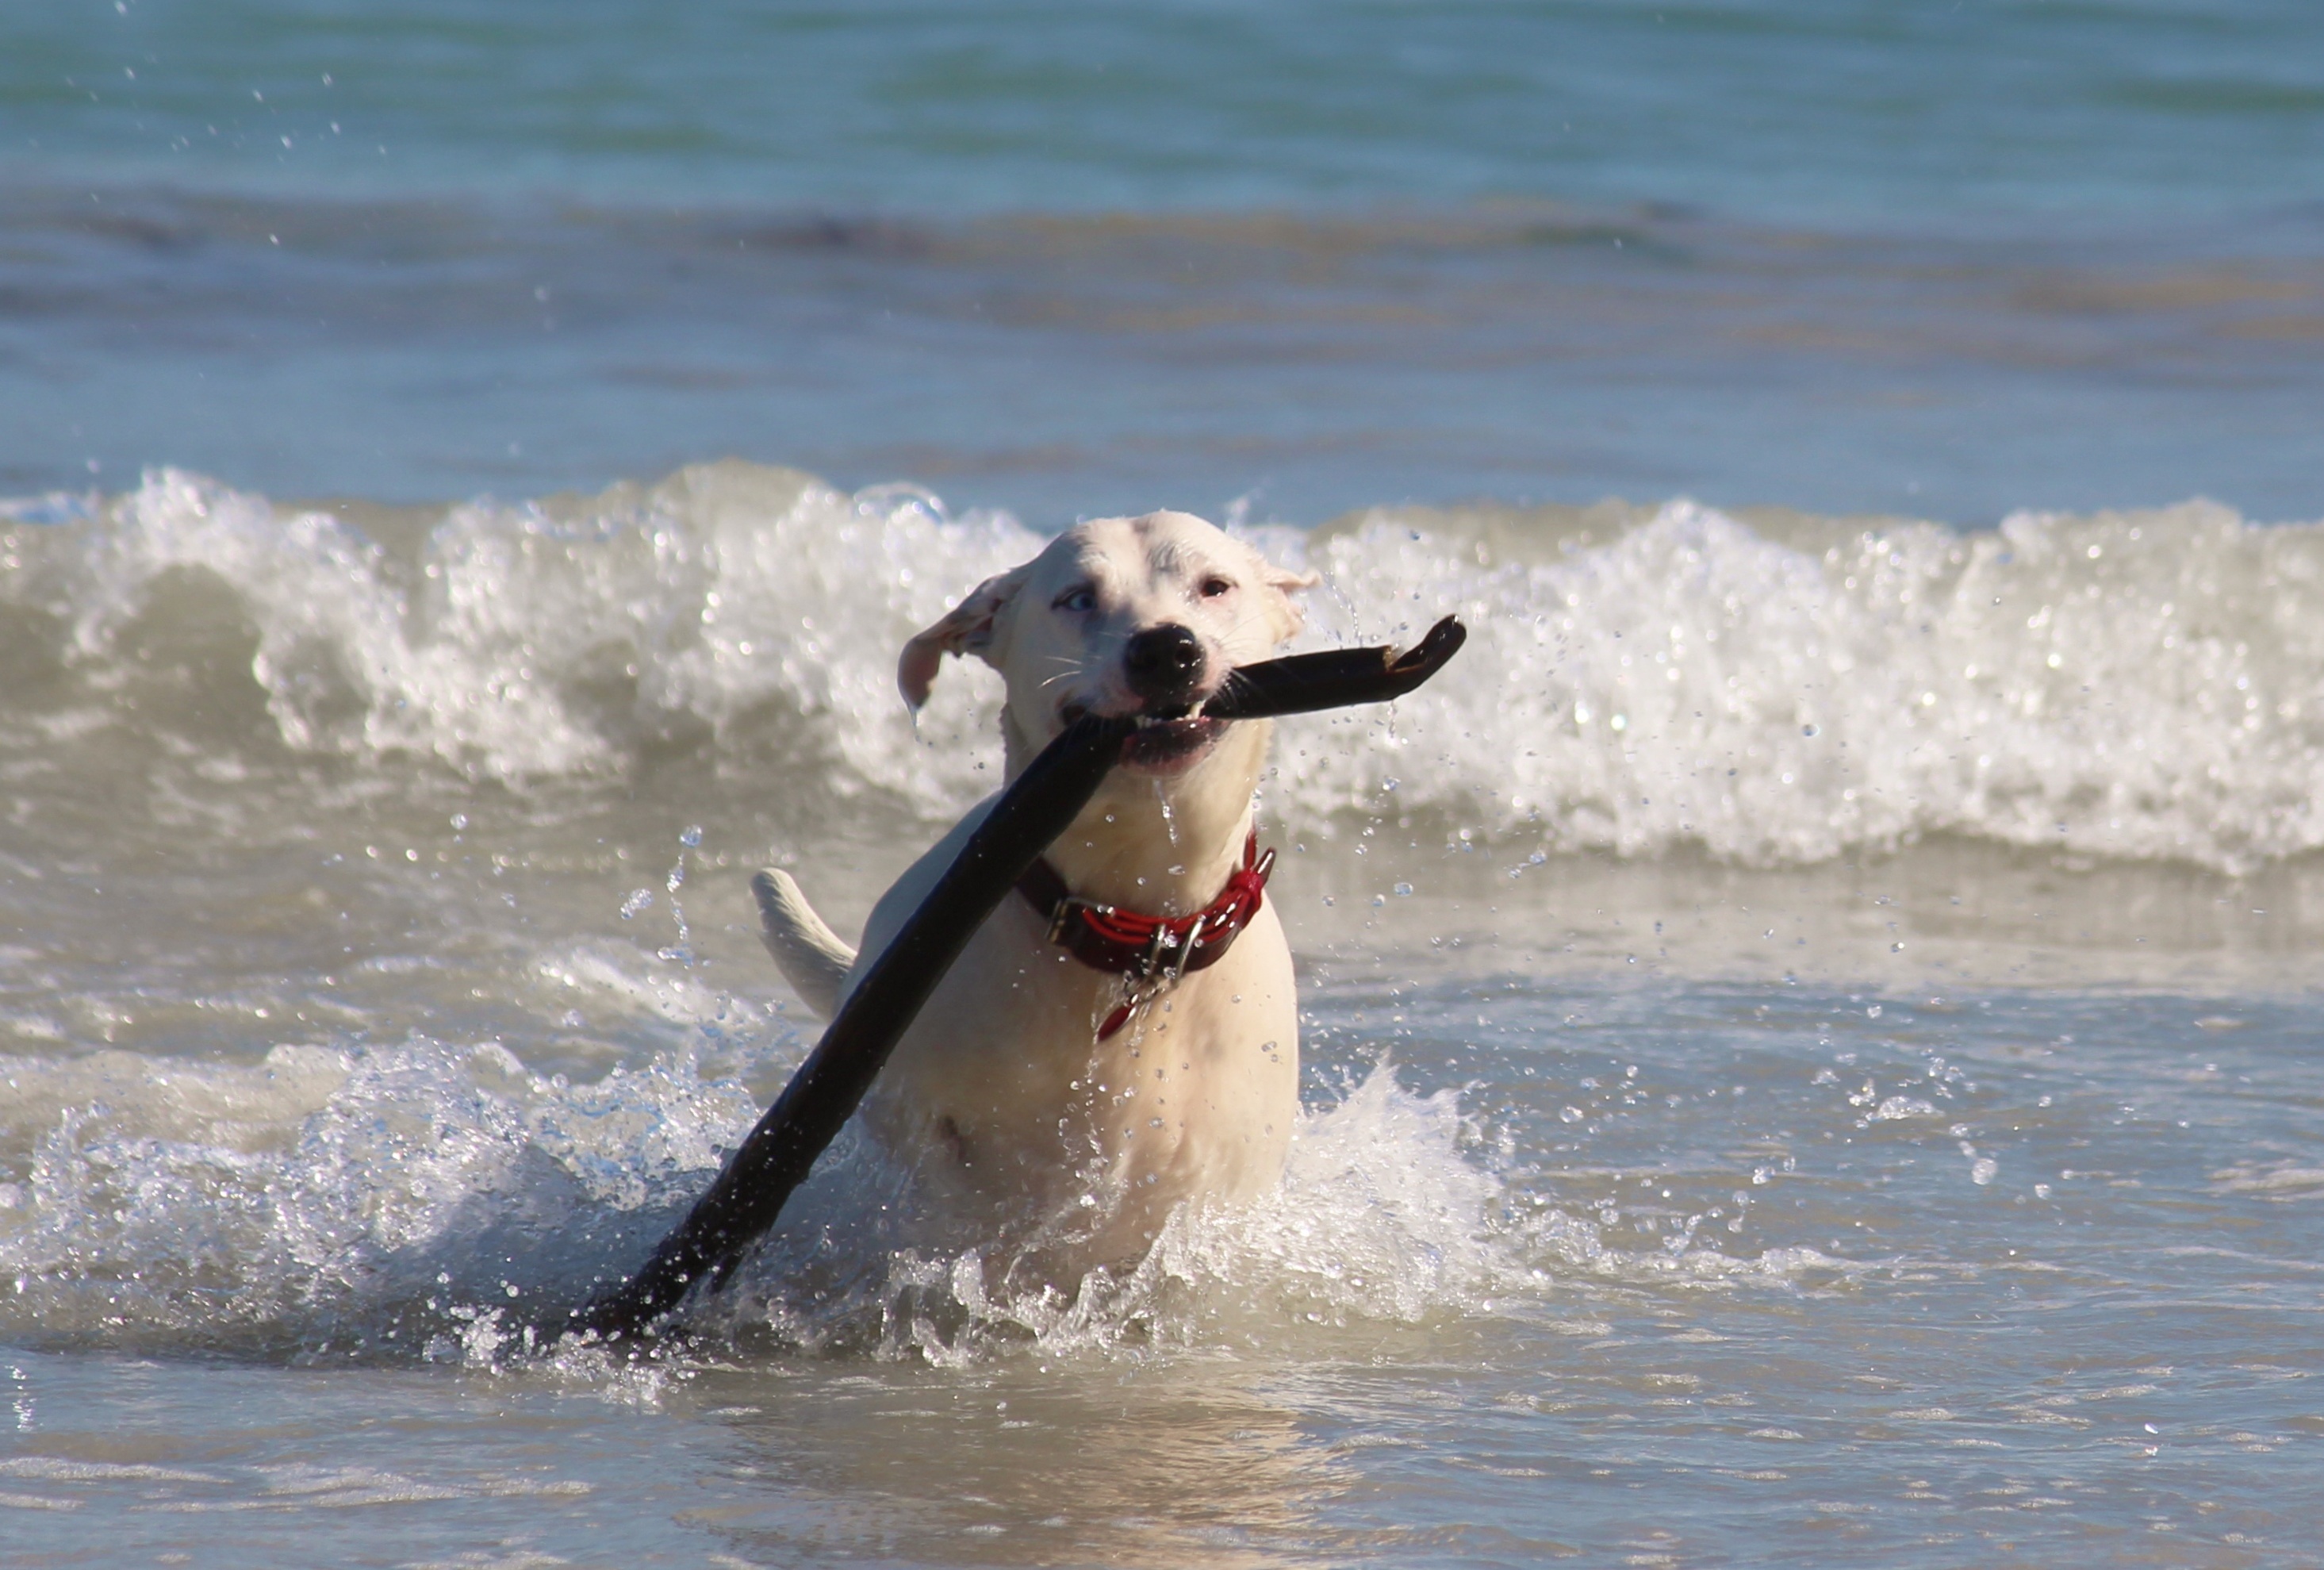
beach, sea, ocean, wave, dog, surf, surfing, mammal, sports, labrador retriever, batons, dog like mammal, wind wave